Matthew Poole

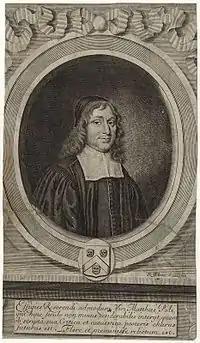
Matthew Poole, 1680 engraving by Robert White

Matthew Poole (1624–1679) was an English Nonconformist theologian and biblical commentator.